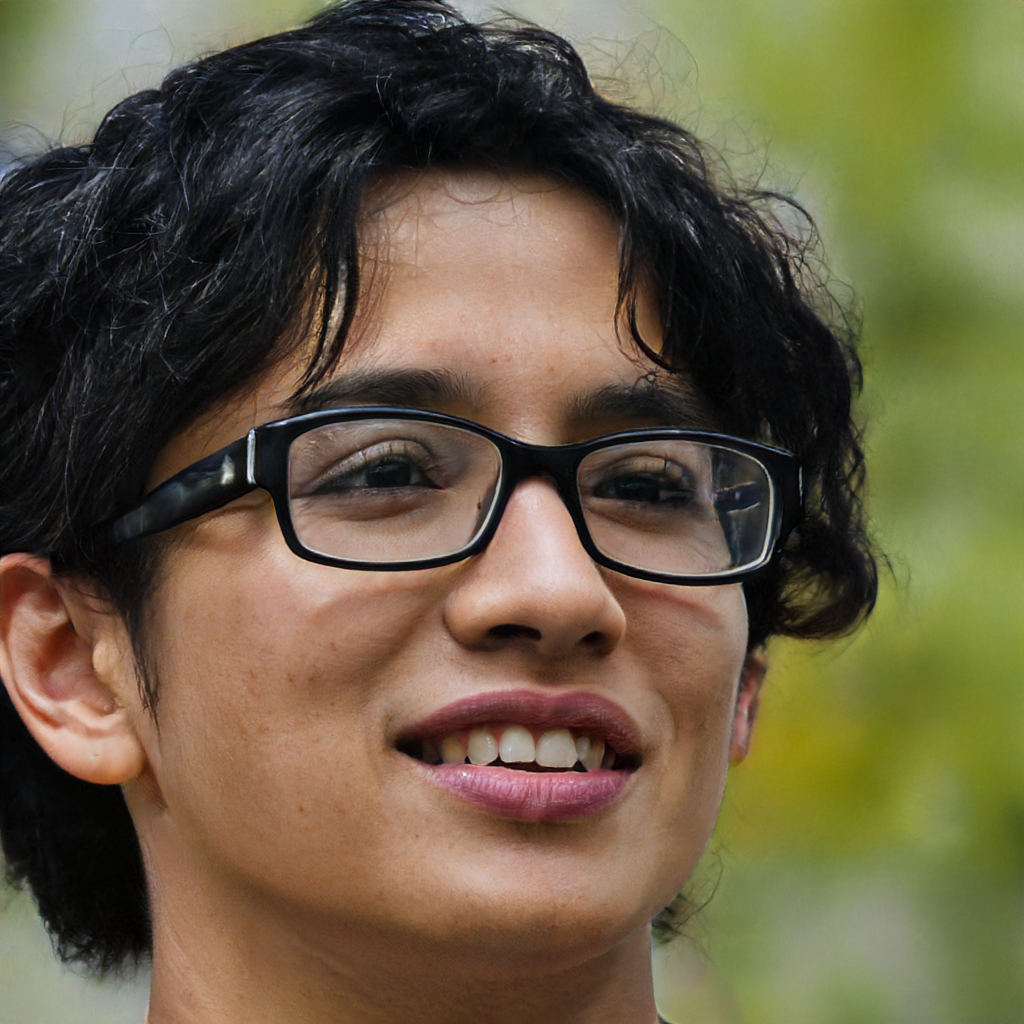
Portrait style: Real Portrait